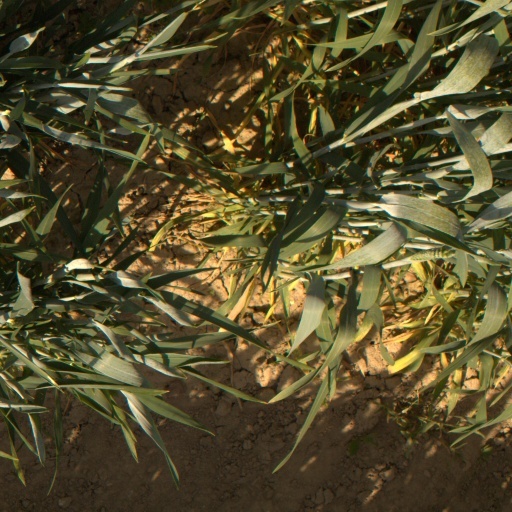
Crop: wheat